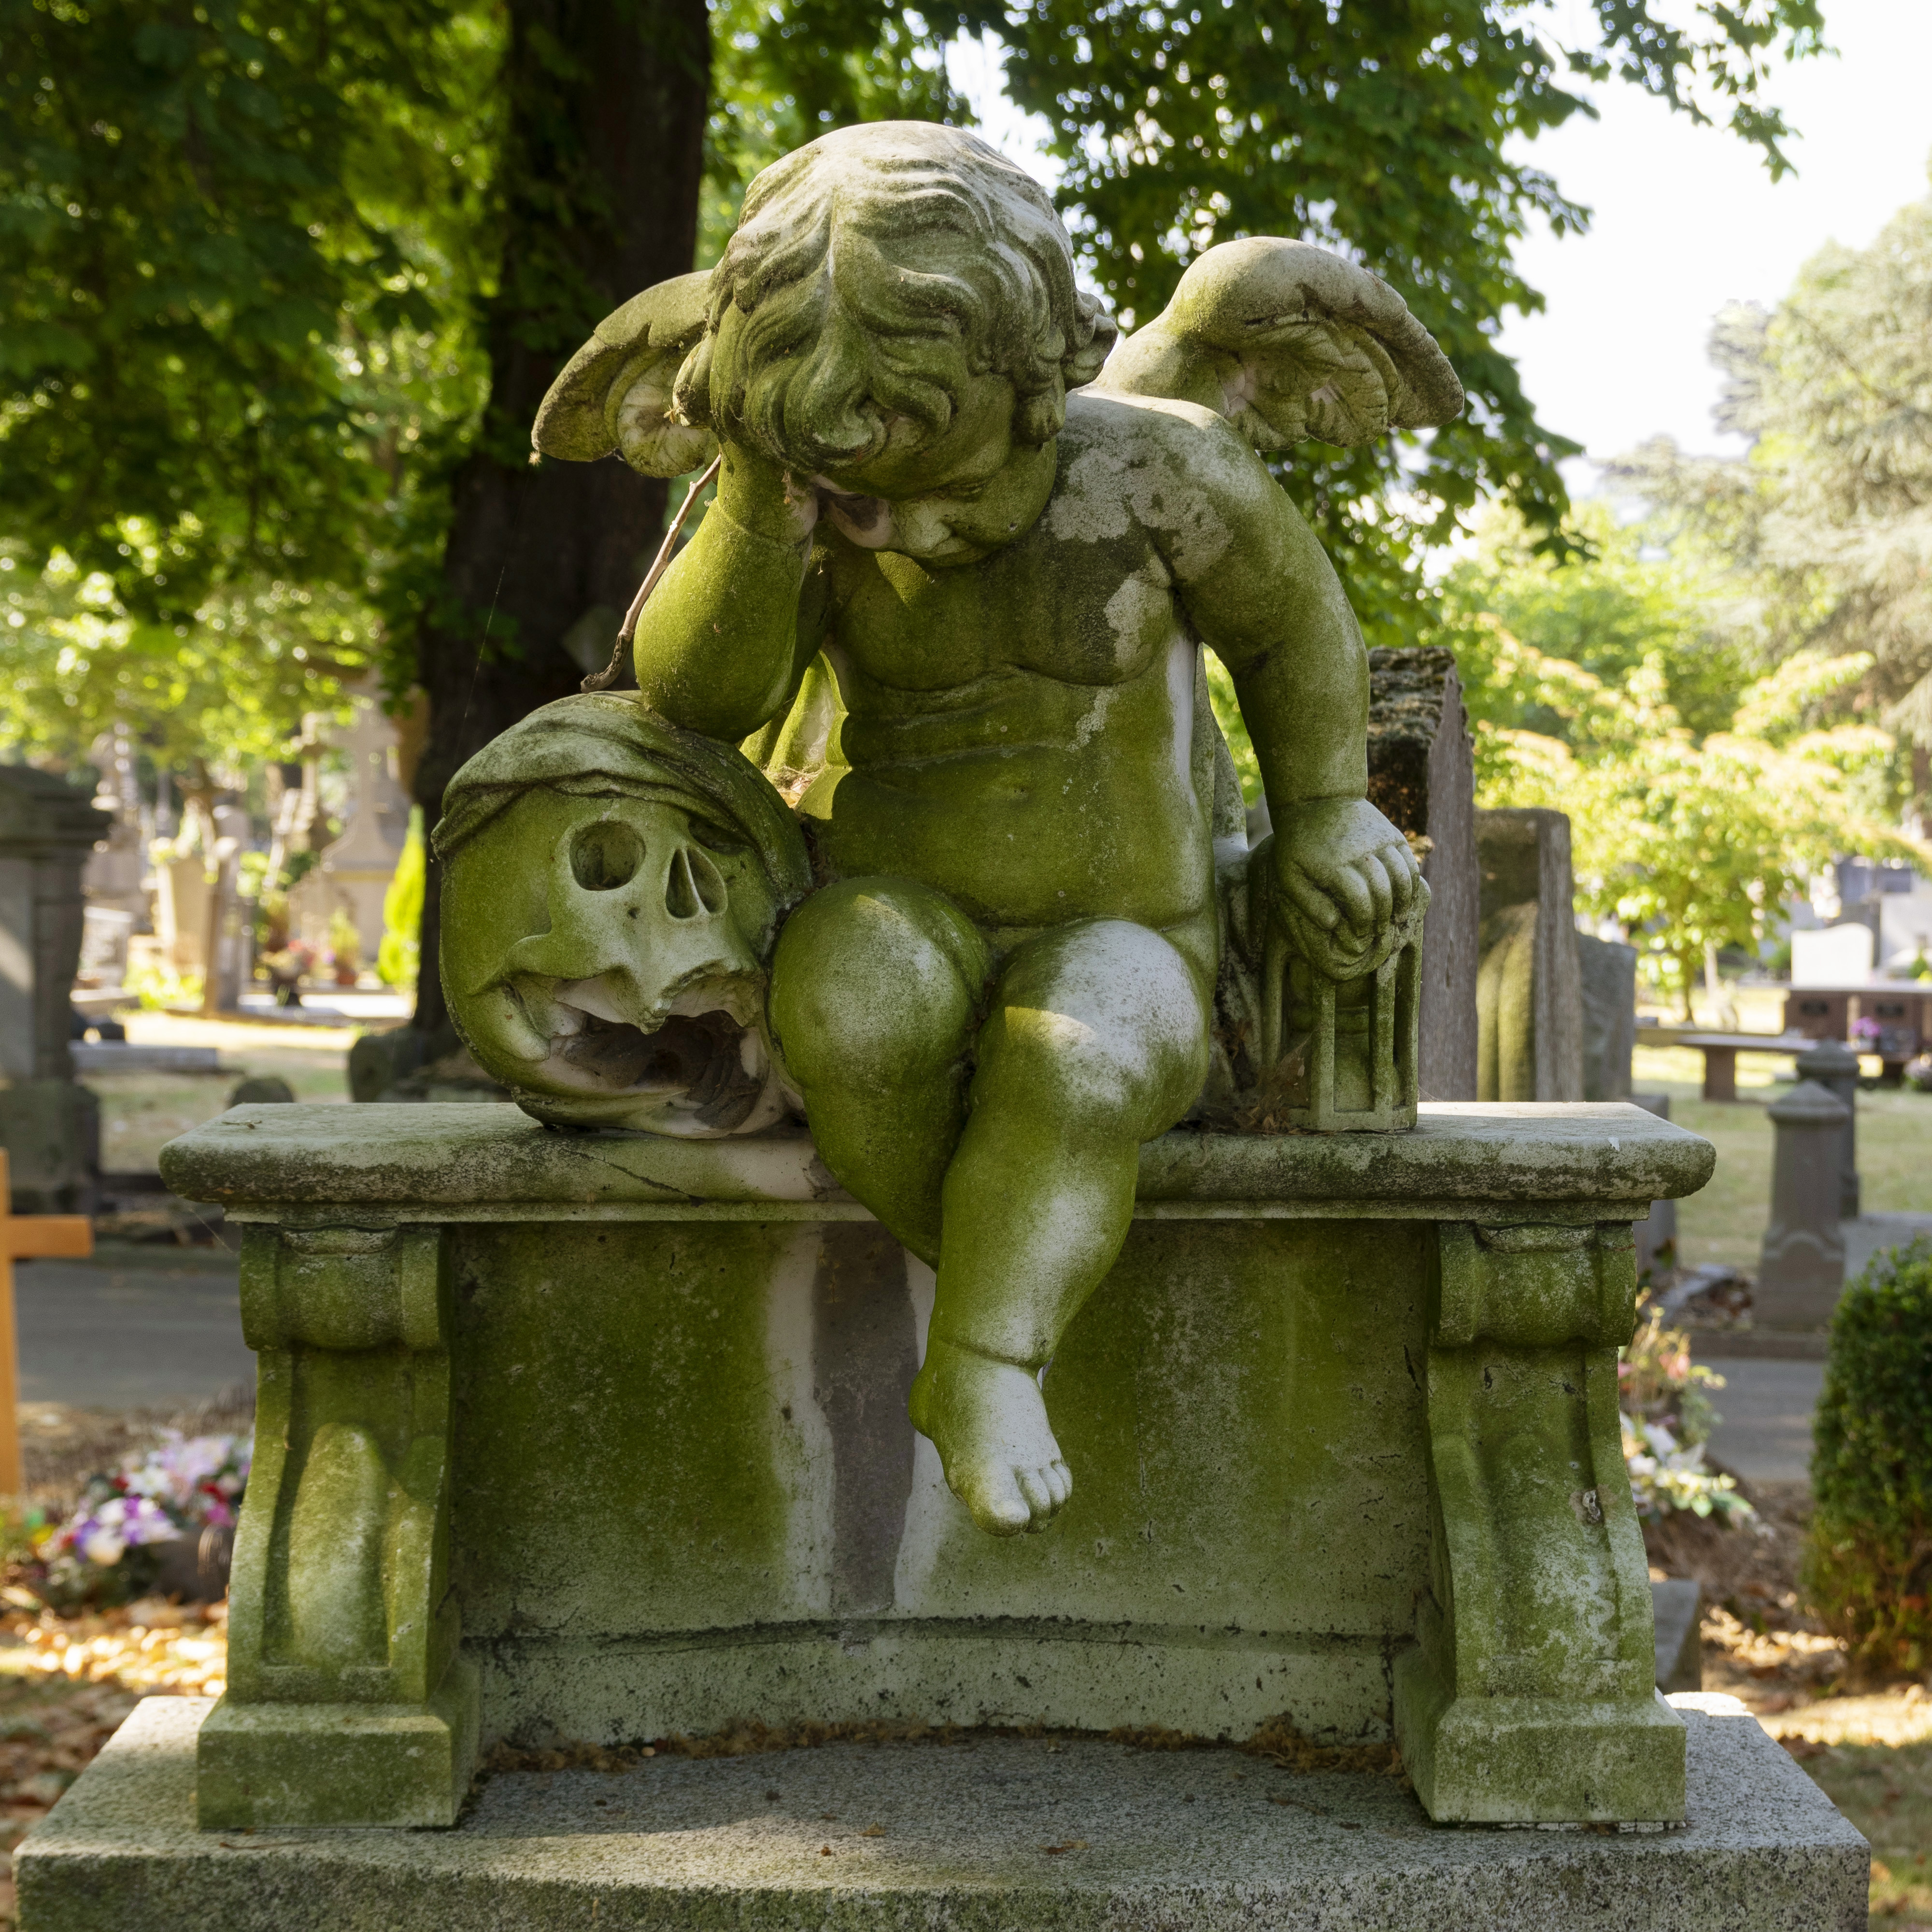
cherub, angel, sculpture, skull, death, grave, mourning, old, stone, graveyard, patina, child, sadness, cry, memory, statue, green, garden, cemetery, monument, tree, stone carving, grass, classical sculpture, artwork, carving, memorial